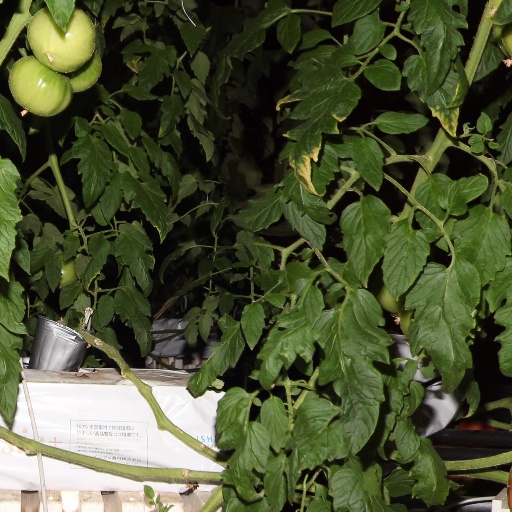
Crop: tomato